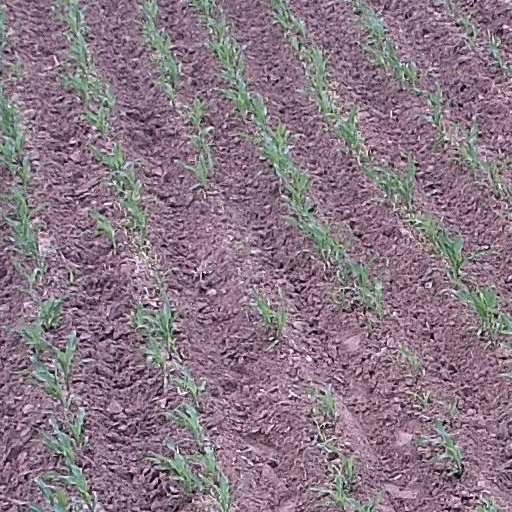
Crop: maize; corn